Willis Sharpe Kilmer

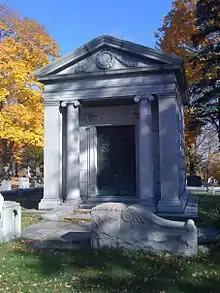
Kilmer mausoleum in 2009

The Kilmer brothers' Swamp Root formula was regarded as fraud and quackery by critics. Medical health experts noted that it was being advertised under false pretenses, the formula was potentially dangerous and there was no evidence it could cure kidney or liver disease.